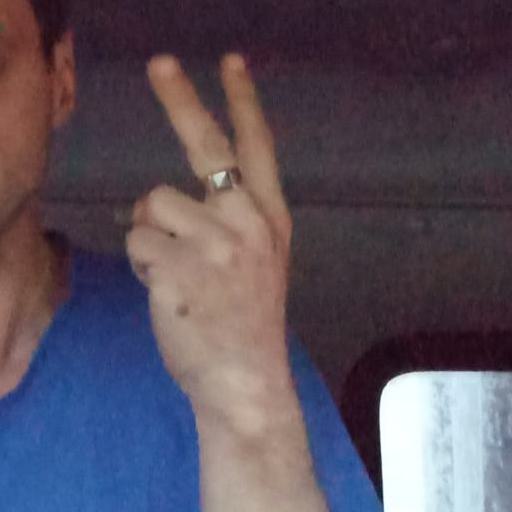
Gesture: peace_inverted